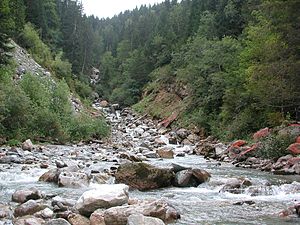
Arve (flod) / Bifloder og tilløb til Arve
Arve er en 108 km lang flod i det sydøstlige Frankrig i departementet Haute-Savoie. Arve udspringer tæt ved toppen af bjerget Col de Balme øverst i Arve-dalen. Floden Arve giver navn til Arve-dalen.